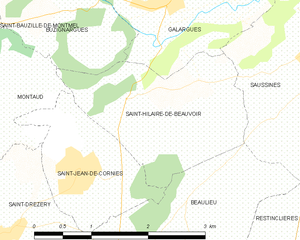
Carte de la commune française de code INSEE 34263 - Saint-Hilaire-de-Beauvoir
Saint-Hilaire-de-Beauvoir est une commune française située dans le département de l'Hérault en région Occitanie.